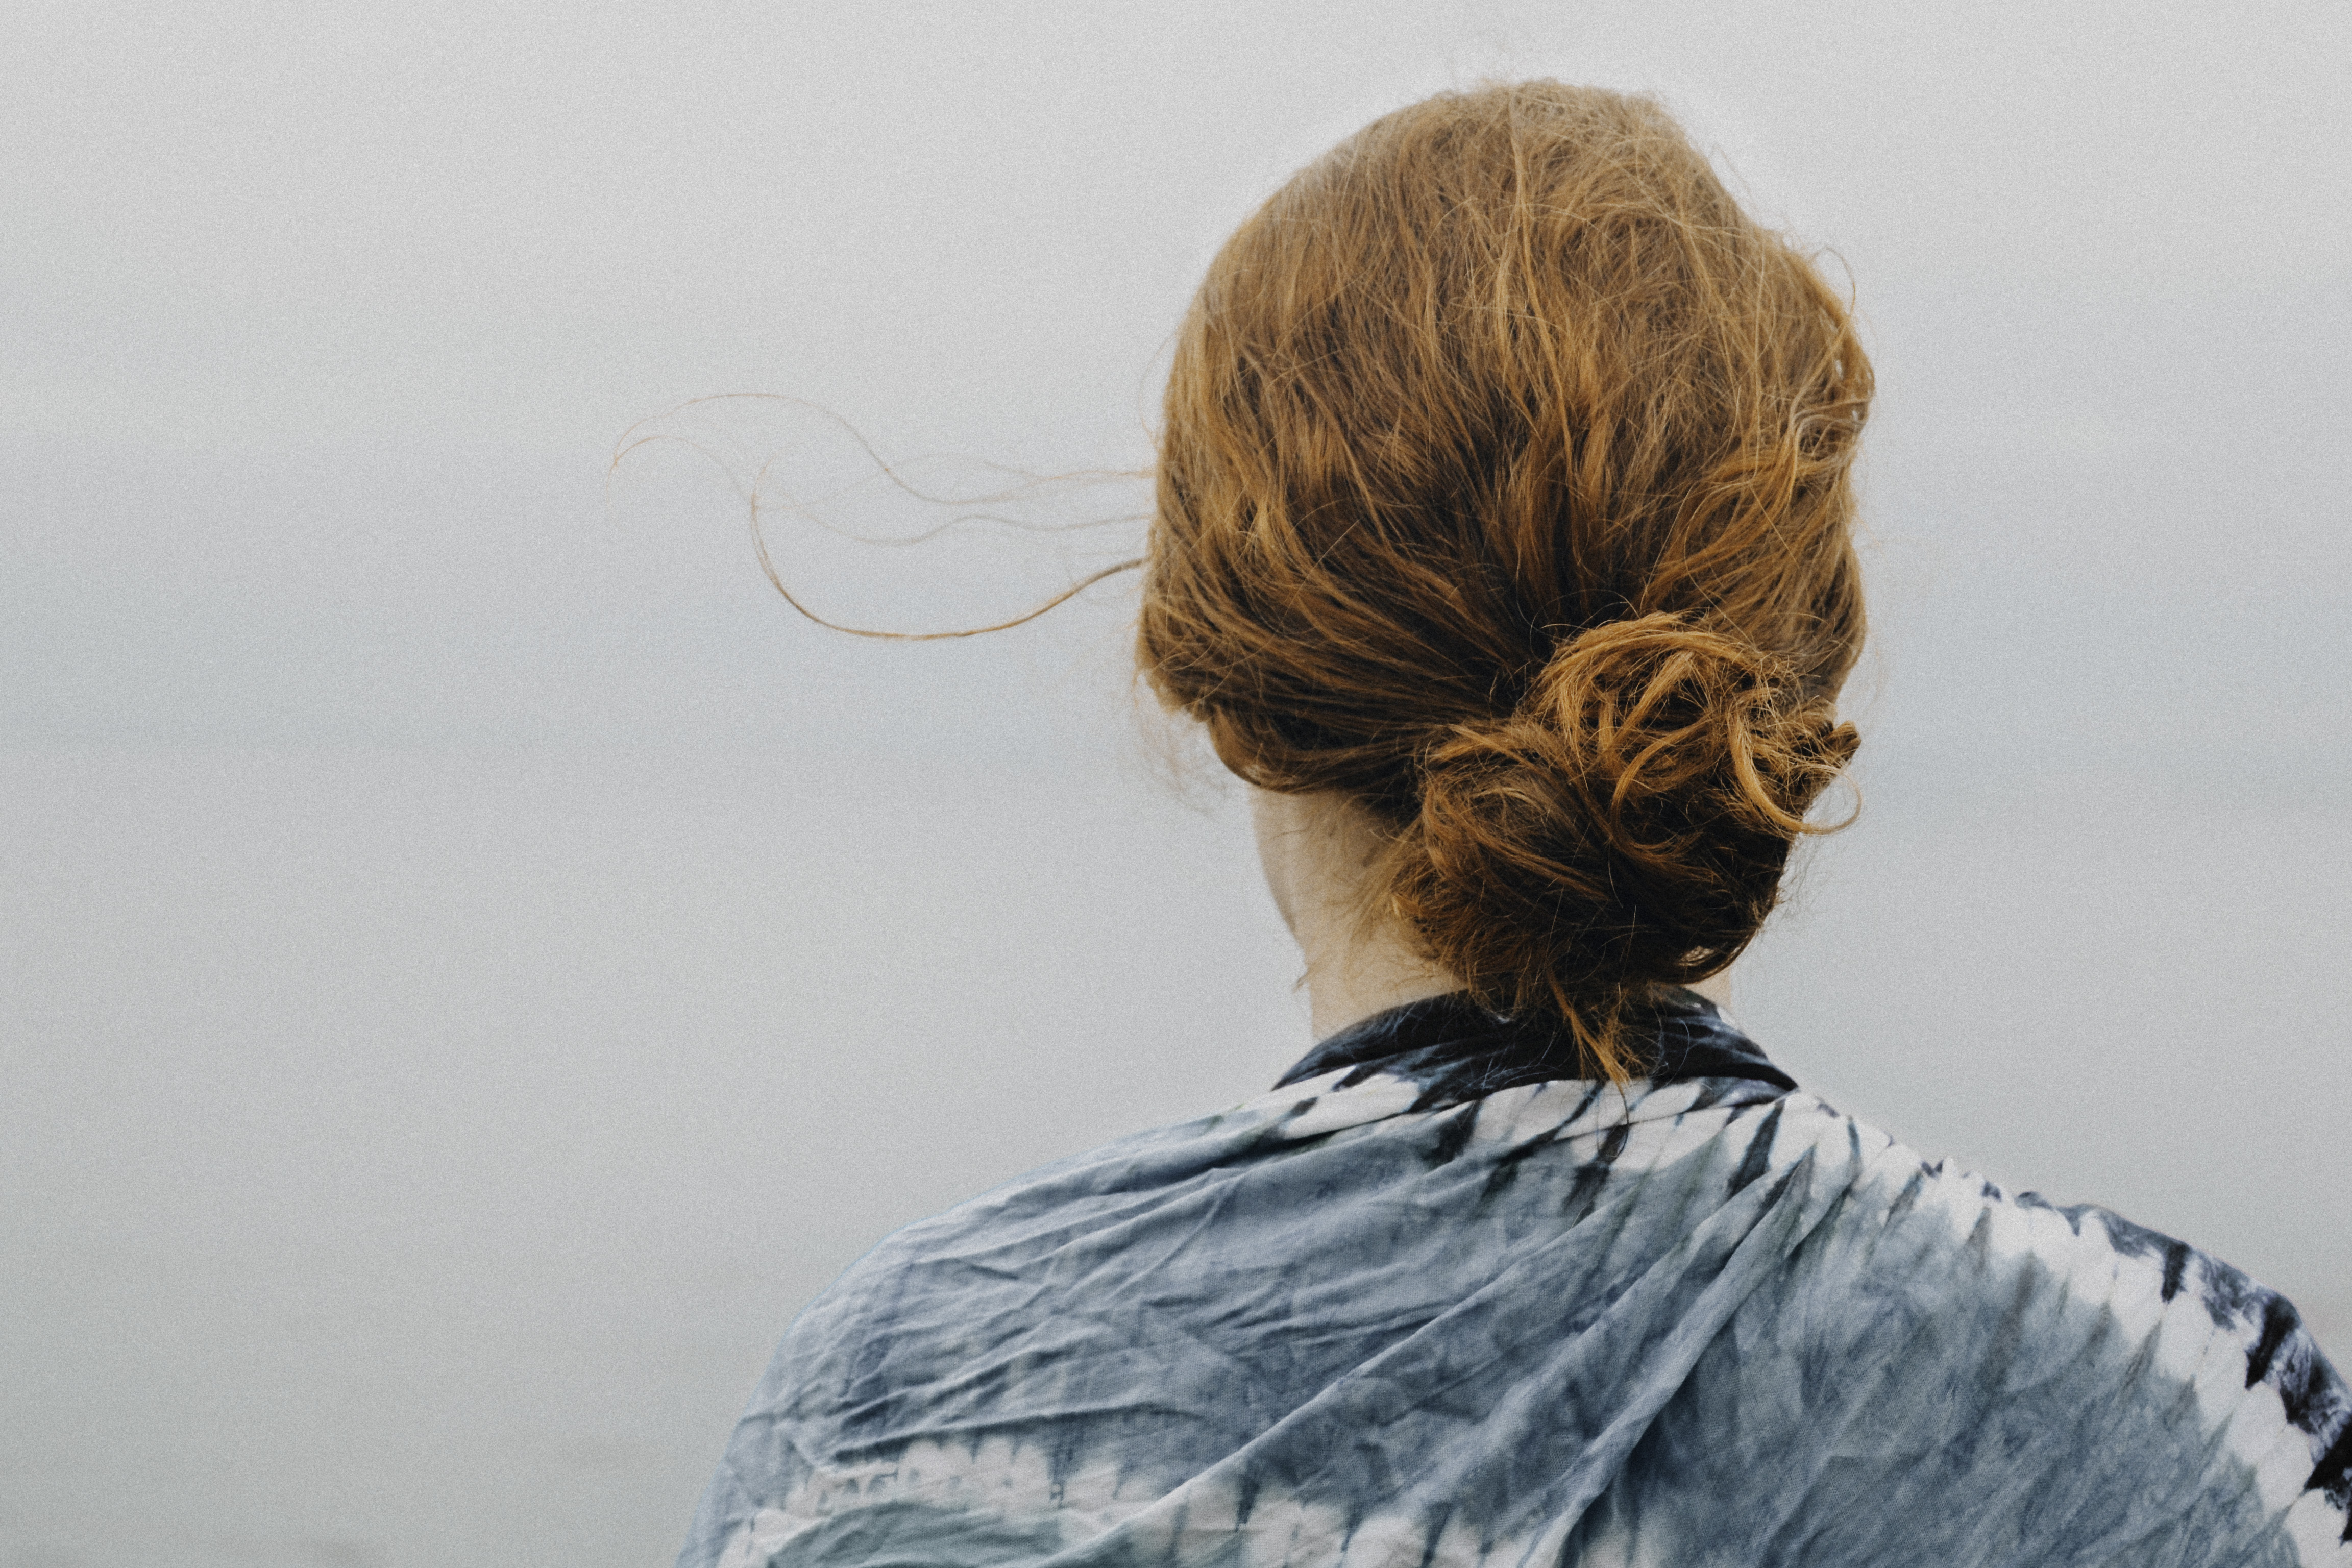
person, woman, hair, female, portrait, color, blue, hairstyle, long hair, close up, outdoors, face, head, beauty, sense, facial hair